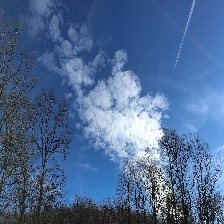
Cloud type: Altocumulus